Limburg (Belgium)

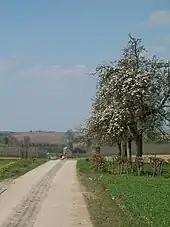
Still in use: the Roman paved road between Tongeren and Tienen

The site of the fort where Caesar's soldiers encamped was called Aduatuca. This was apparently a general word for a fort, associated not only with the Eburones, but also the Aduatuci, and the later Tungri. The Roman city established in Belgian Limburg was referred to as "Aduatuca Tungrorum" meaning "Aduatuca of the Tungri". Today this has become "Tongeren", in the southeast of Belgian Limburg, and it was the capital of a Roman administrative region called the ""Civitas Tungrorum"". Under the Romans, the Tungri "civitas" was initially a part of Gallia Belgica. However, it was later split out with the more militarized border regions towards the Rhine, to become Germania Inferior, which was later converted into Germania Secunda.